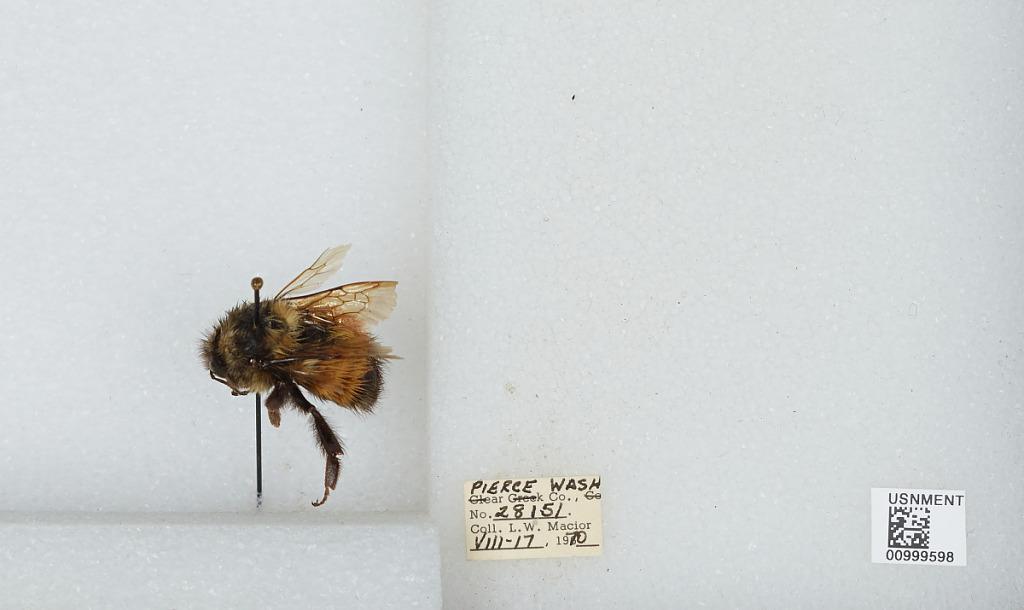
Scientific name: Bombus (Pyrobombus) melanopygus Nylander
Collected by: L. Macior
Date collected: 1970-8-17
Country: United States
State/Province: Washington
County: Pierce
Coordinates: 47.05, -122.12